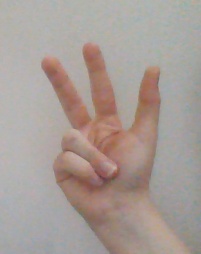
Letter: al